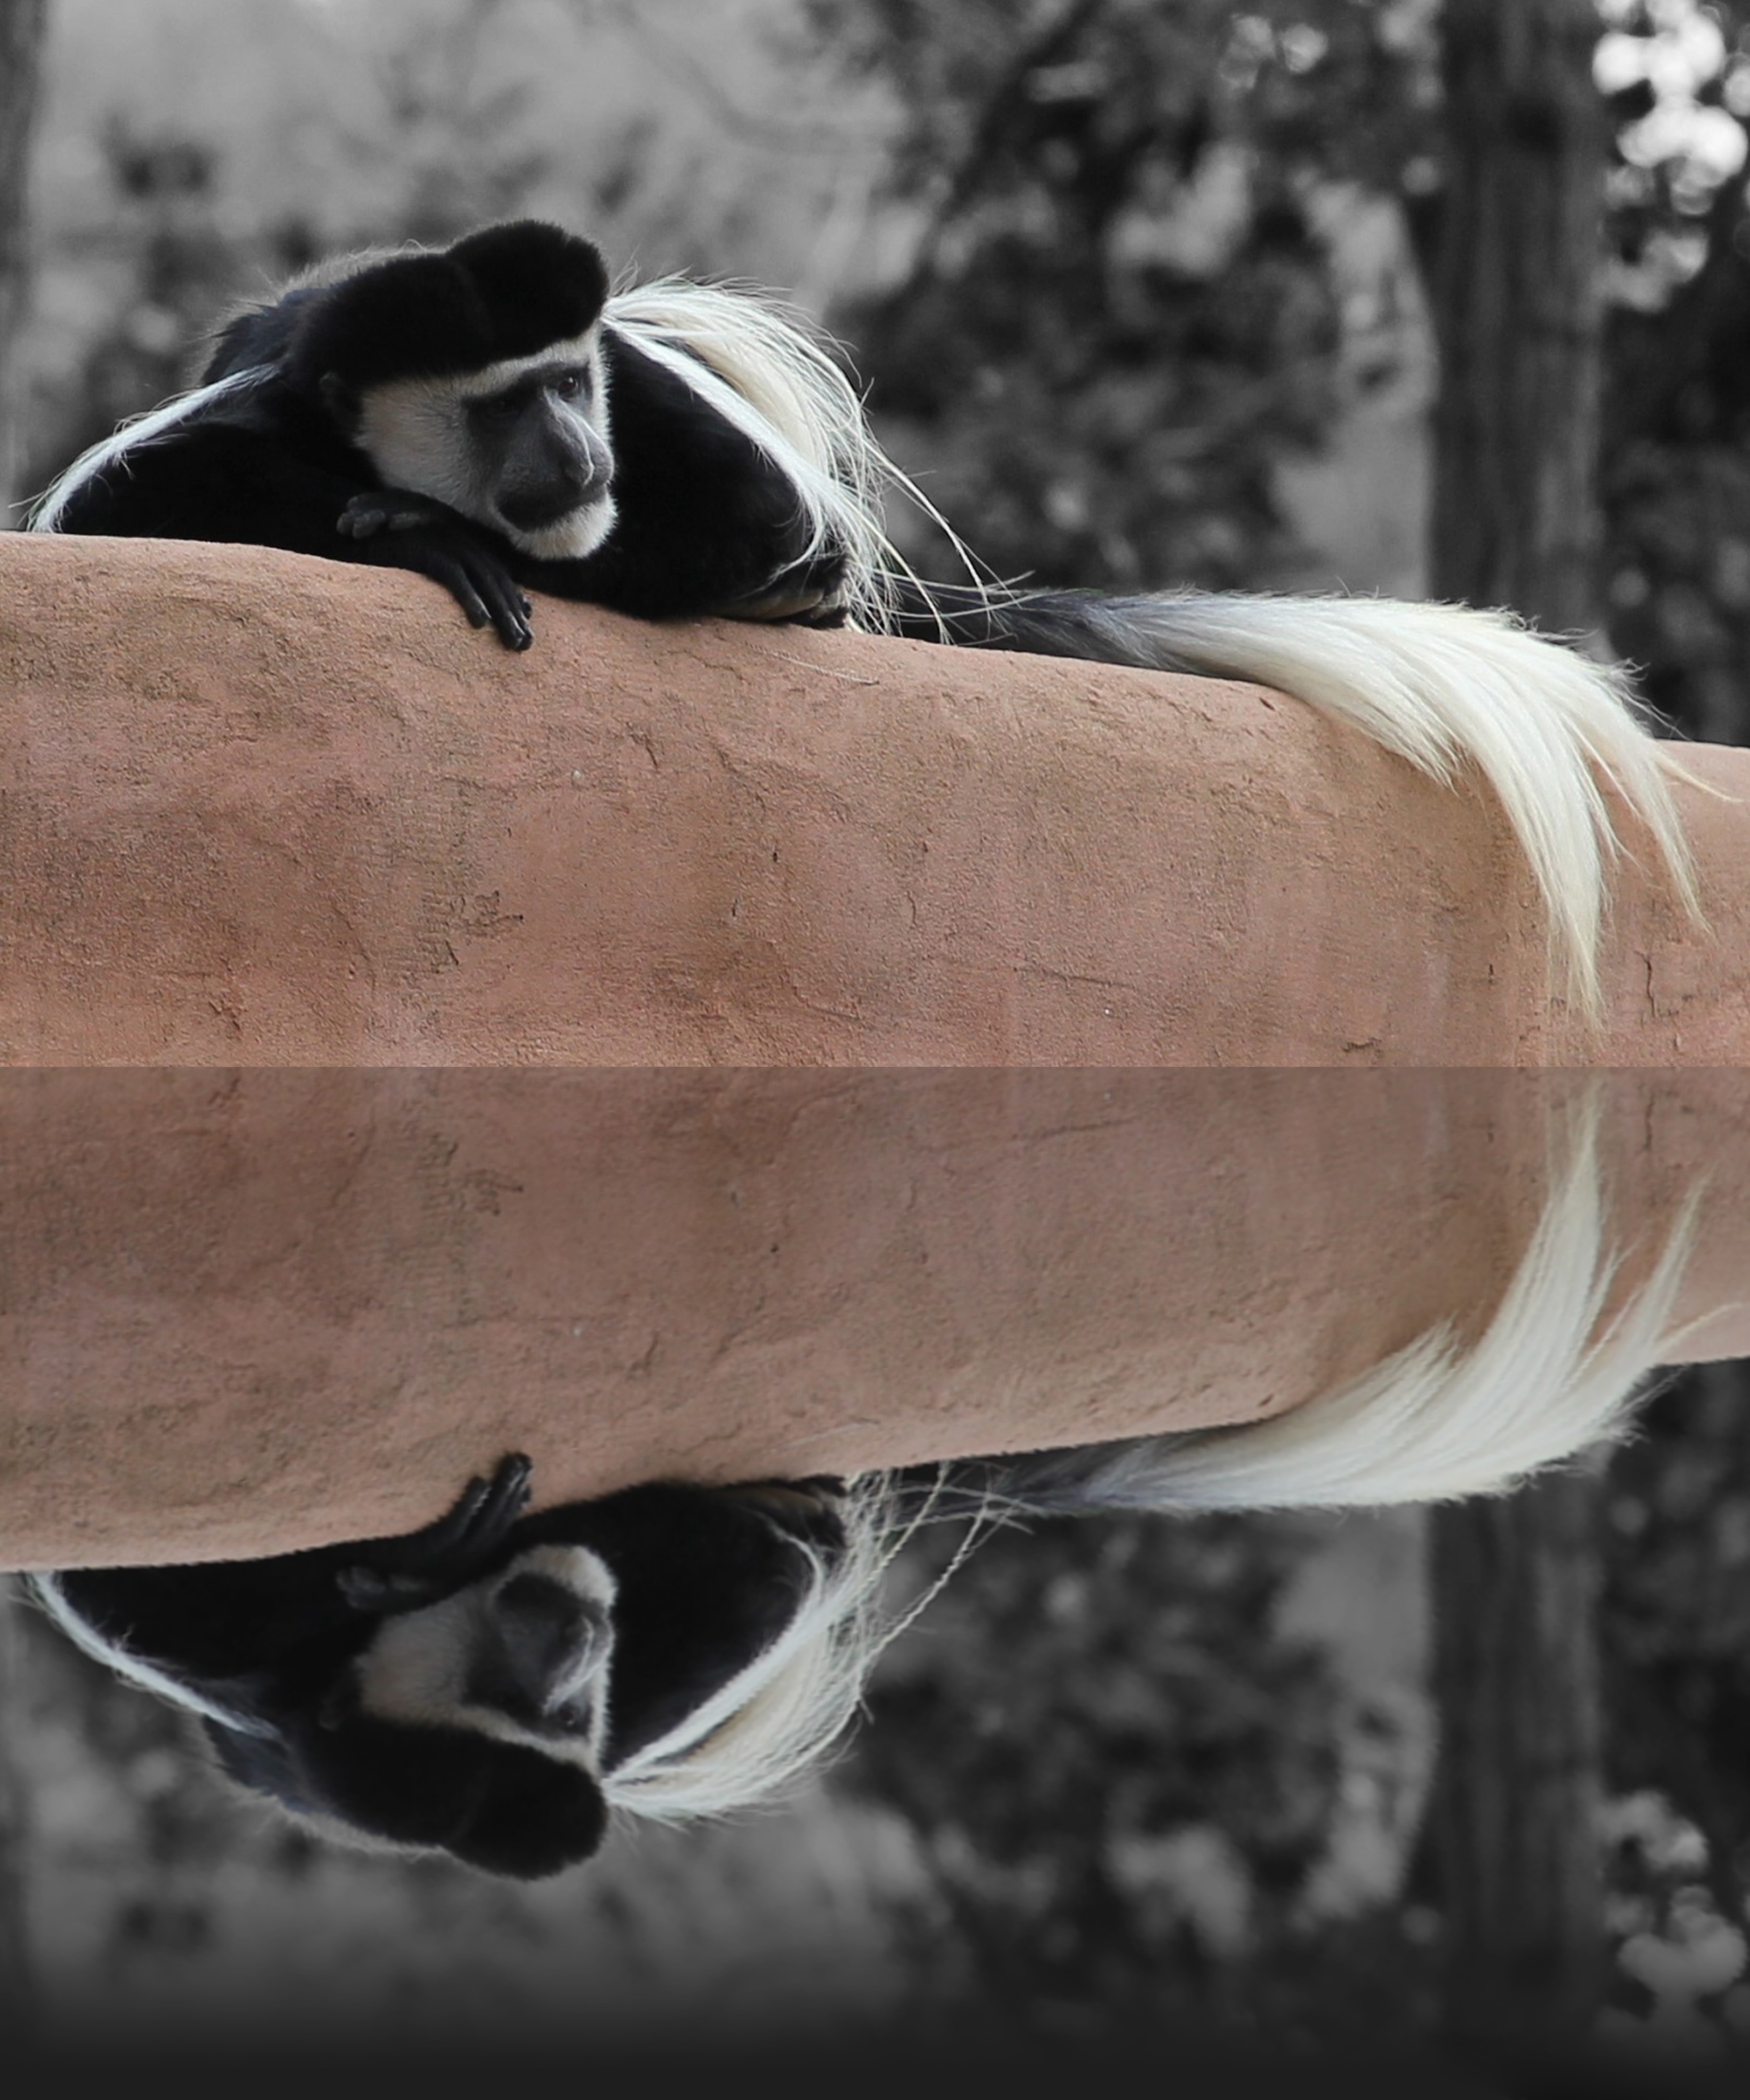
black and white, white, photography, portrait, reflection, black, monochrome, monkey, close up, animals, head, photograph, ochre, monochrome photography